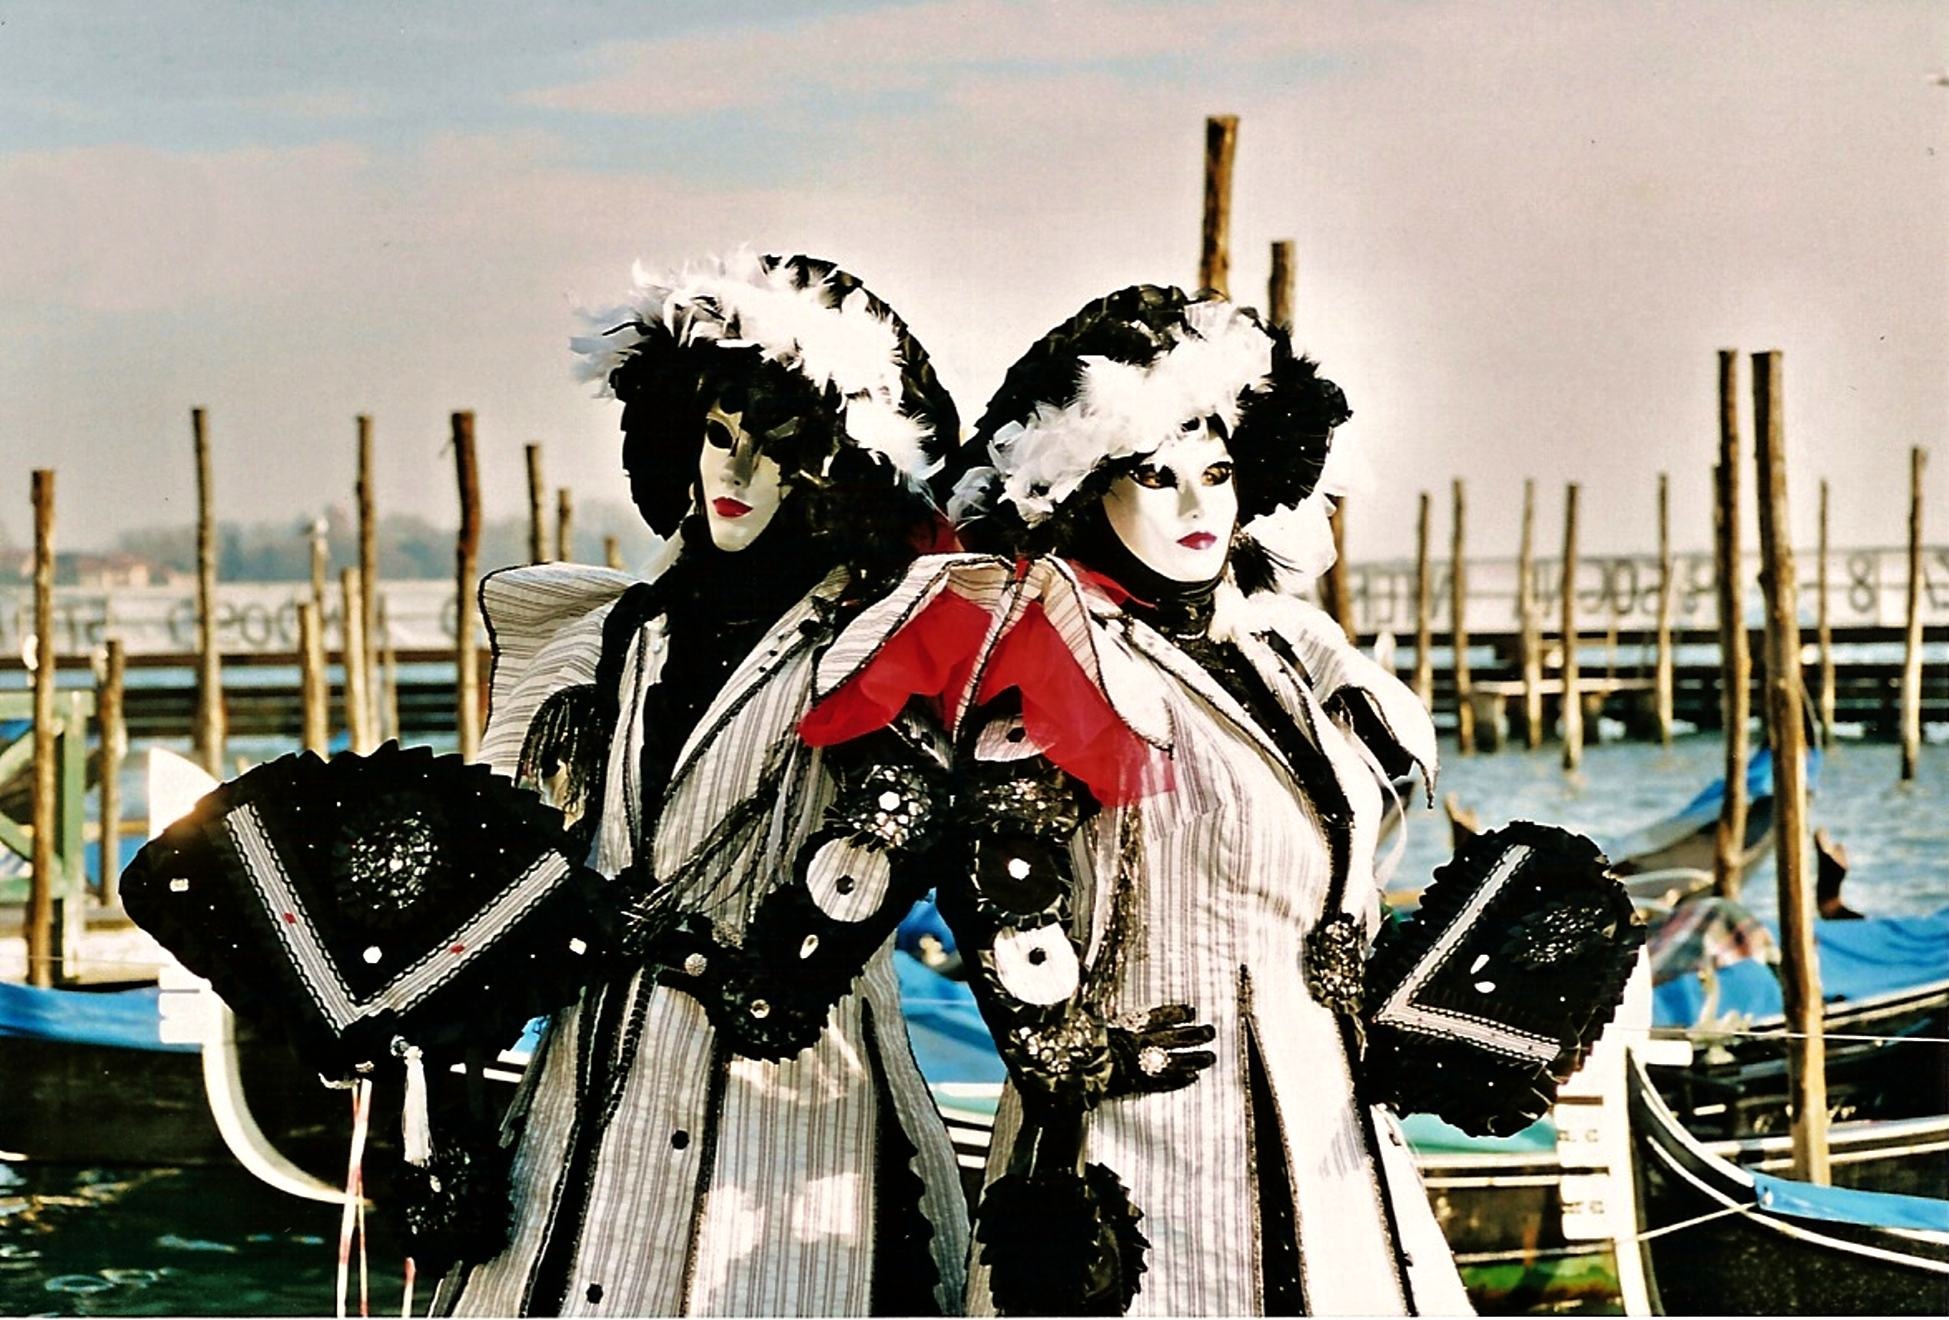
vehicle, carnival, italy, venice, art, festival, mask, figure, move, decorated, tradition, costume, anime, ritual